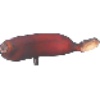
Label: Banana Red 1